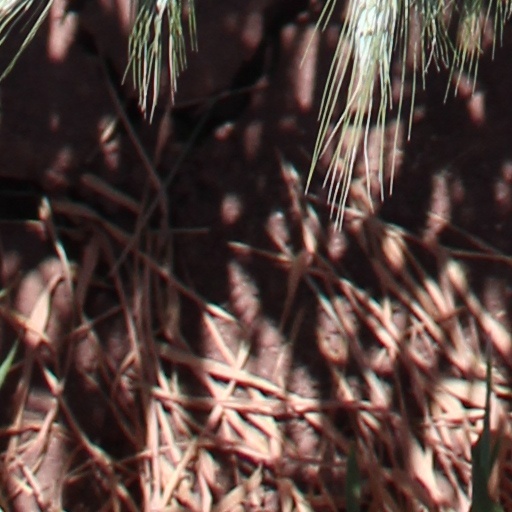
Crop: wheat